Hotel Emma

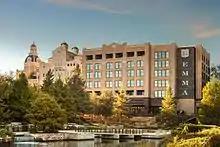
Hotel Emma exterior

Hotel Emma, once a 19th-century brewhouse, is a 146-room boutique hotel in the historic Pearl District of San Antonio, Texas, United States. It has a library, bar, club room, restaurant and grocer. Hotel Emma is named after Emma Koehler, wife of Pearl President Otto Koehler.